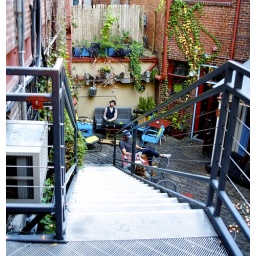
A pretty fall day after apple picking..Wall street in Asheville NC